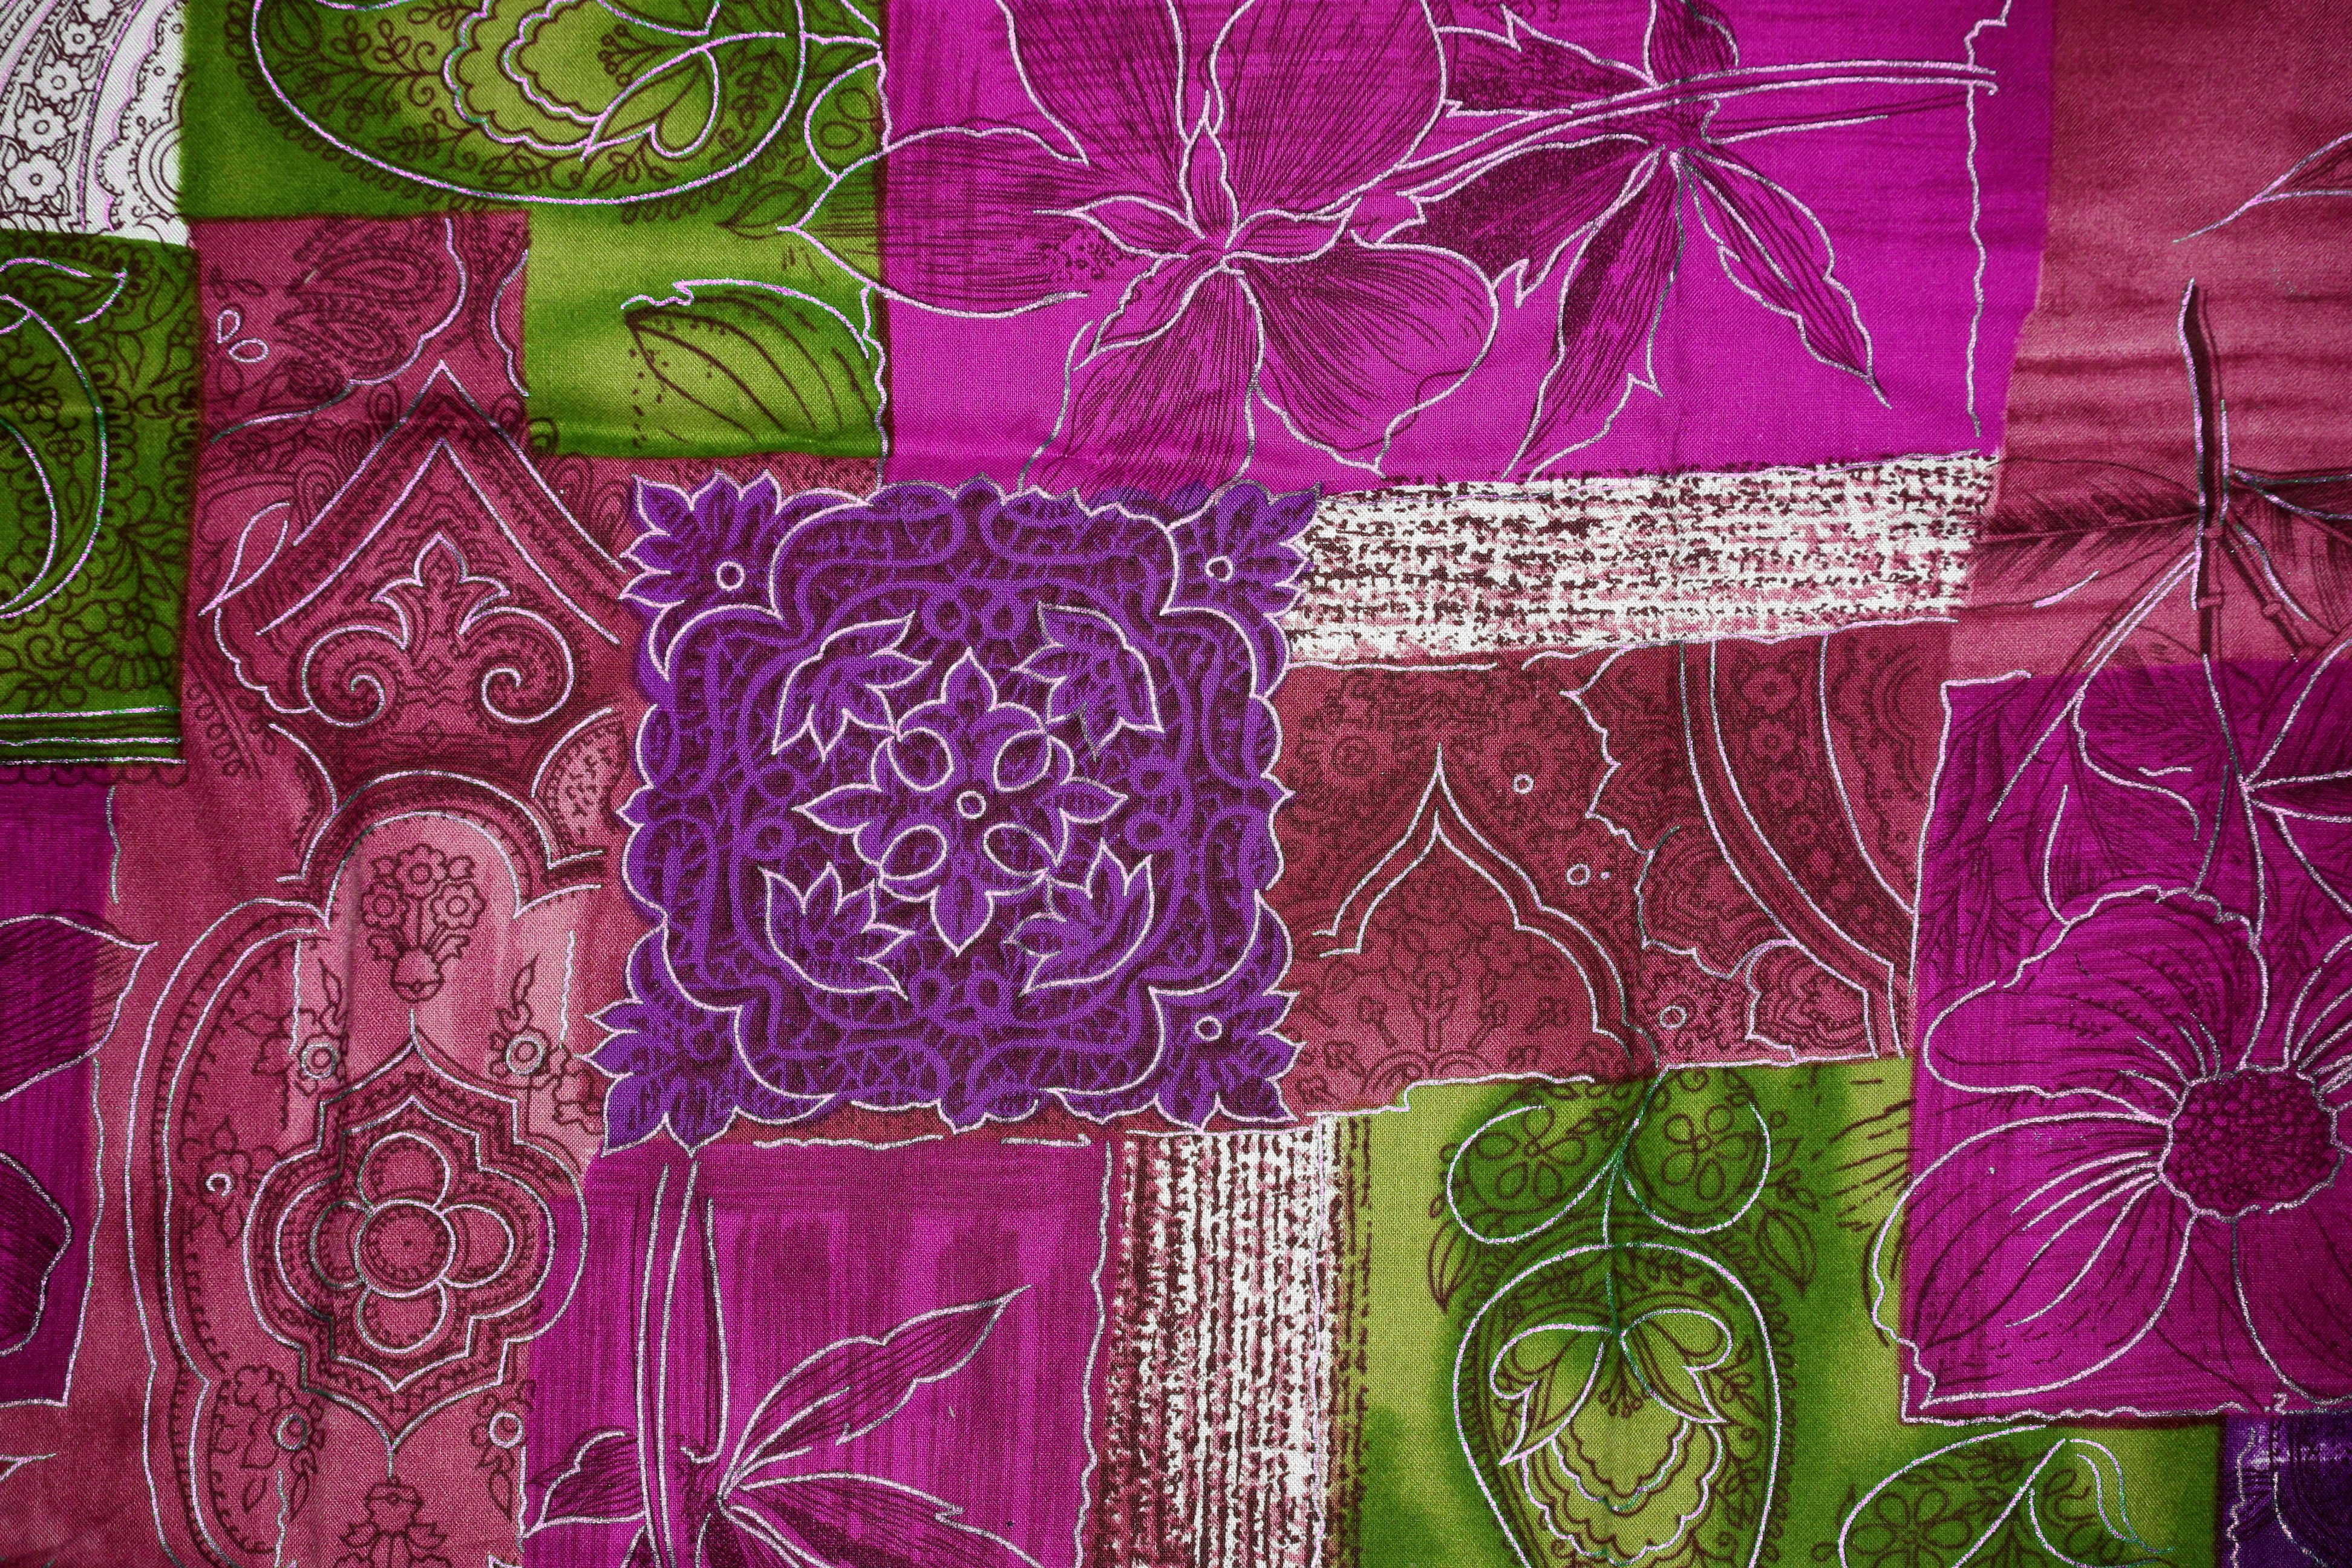
bokeh, texture, flower, purple, floral, decoration, pattern, model, spring, green, colorful, pink, material, surface, deco, flowers, fabric, close up, patchwork, textile, art, colors, background, design, violet, wallpaper, tapestry, boss, magenta, silk, back drop, quilting, bed sheet, silky reflection, reasons